Women in nursing

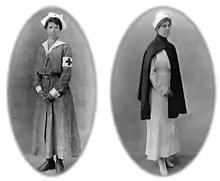
A World War I nurse in a Red Cross ward uniform (left) and another nurse wearing a dark blue cape (right)

As nurses, some of their roles included providing patient education concerning nutrition and child related illnesses when needed. In general, nurses were the ones responsible for bathing patients, inserting catheters, dispensing medications, administering enemas, keeping the ward clean, and making sure that everything was documented correctly. During that time, there were no nurses' aides available to help with the daily care of patients. Thusly, all tasks fell upon the nurse. To add to that long list of tasks, a nurse was also responsible for preparing any holistic medications that were needed at the time to treat the various alignments that patients presented with. In the present time, holistic medications are hardly used, and any medications that are required are generally handled and prepared by a pharmacy. This is with the expectation of some intravenous (IV), antibiotics, and insulin preparations that the nurse will prepare on the floor (after receiving an order from a doctor). Listed below are more duties of nurses in these time periods.